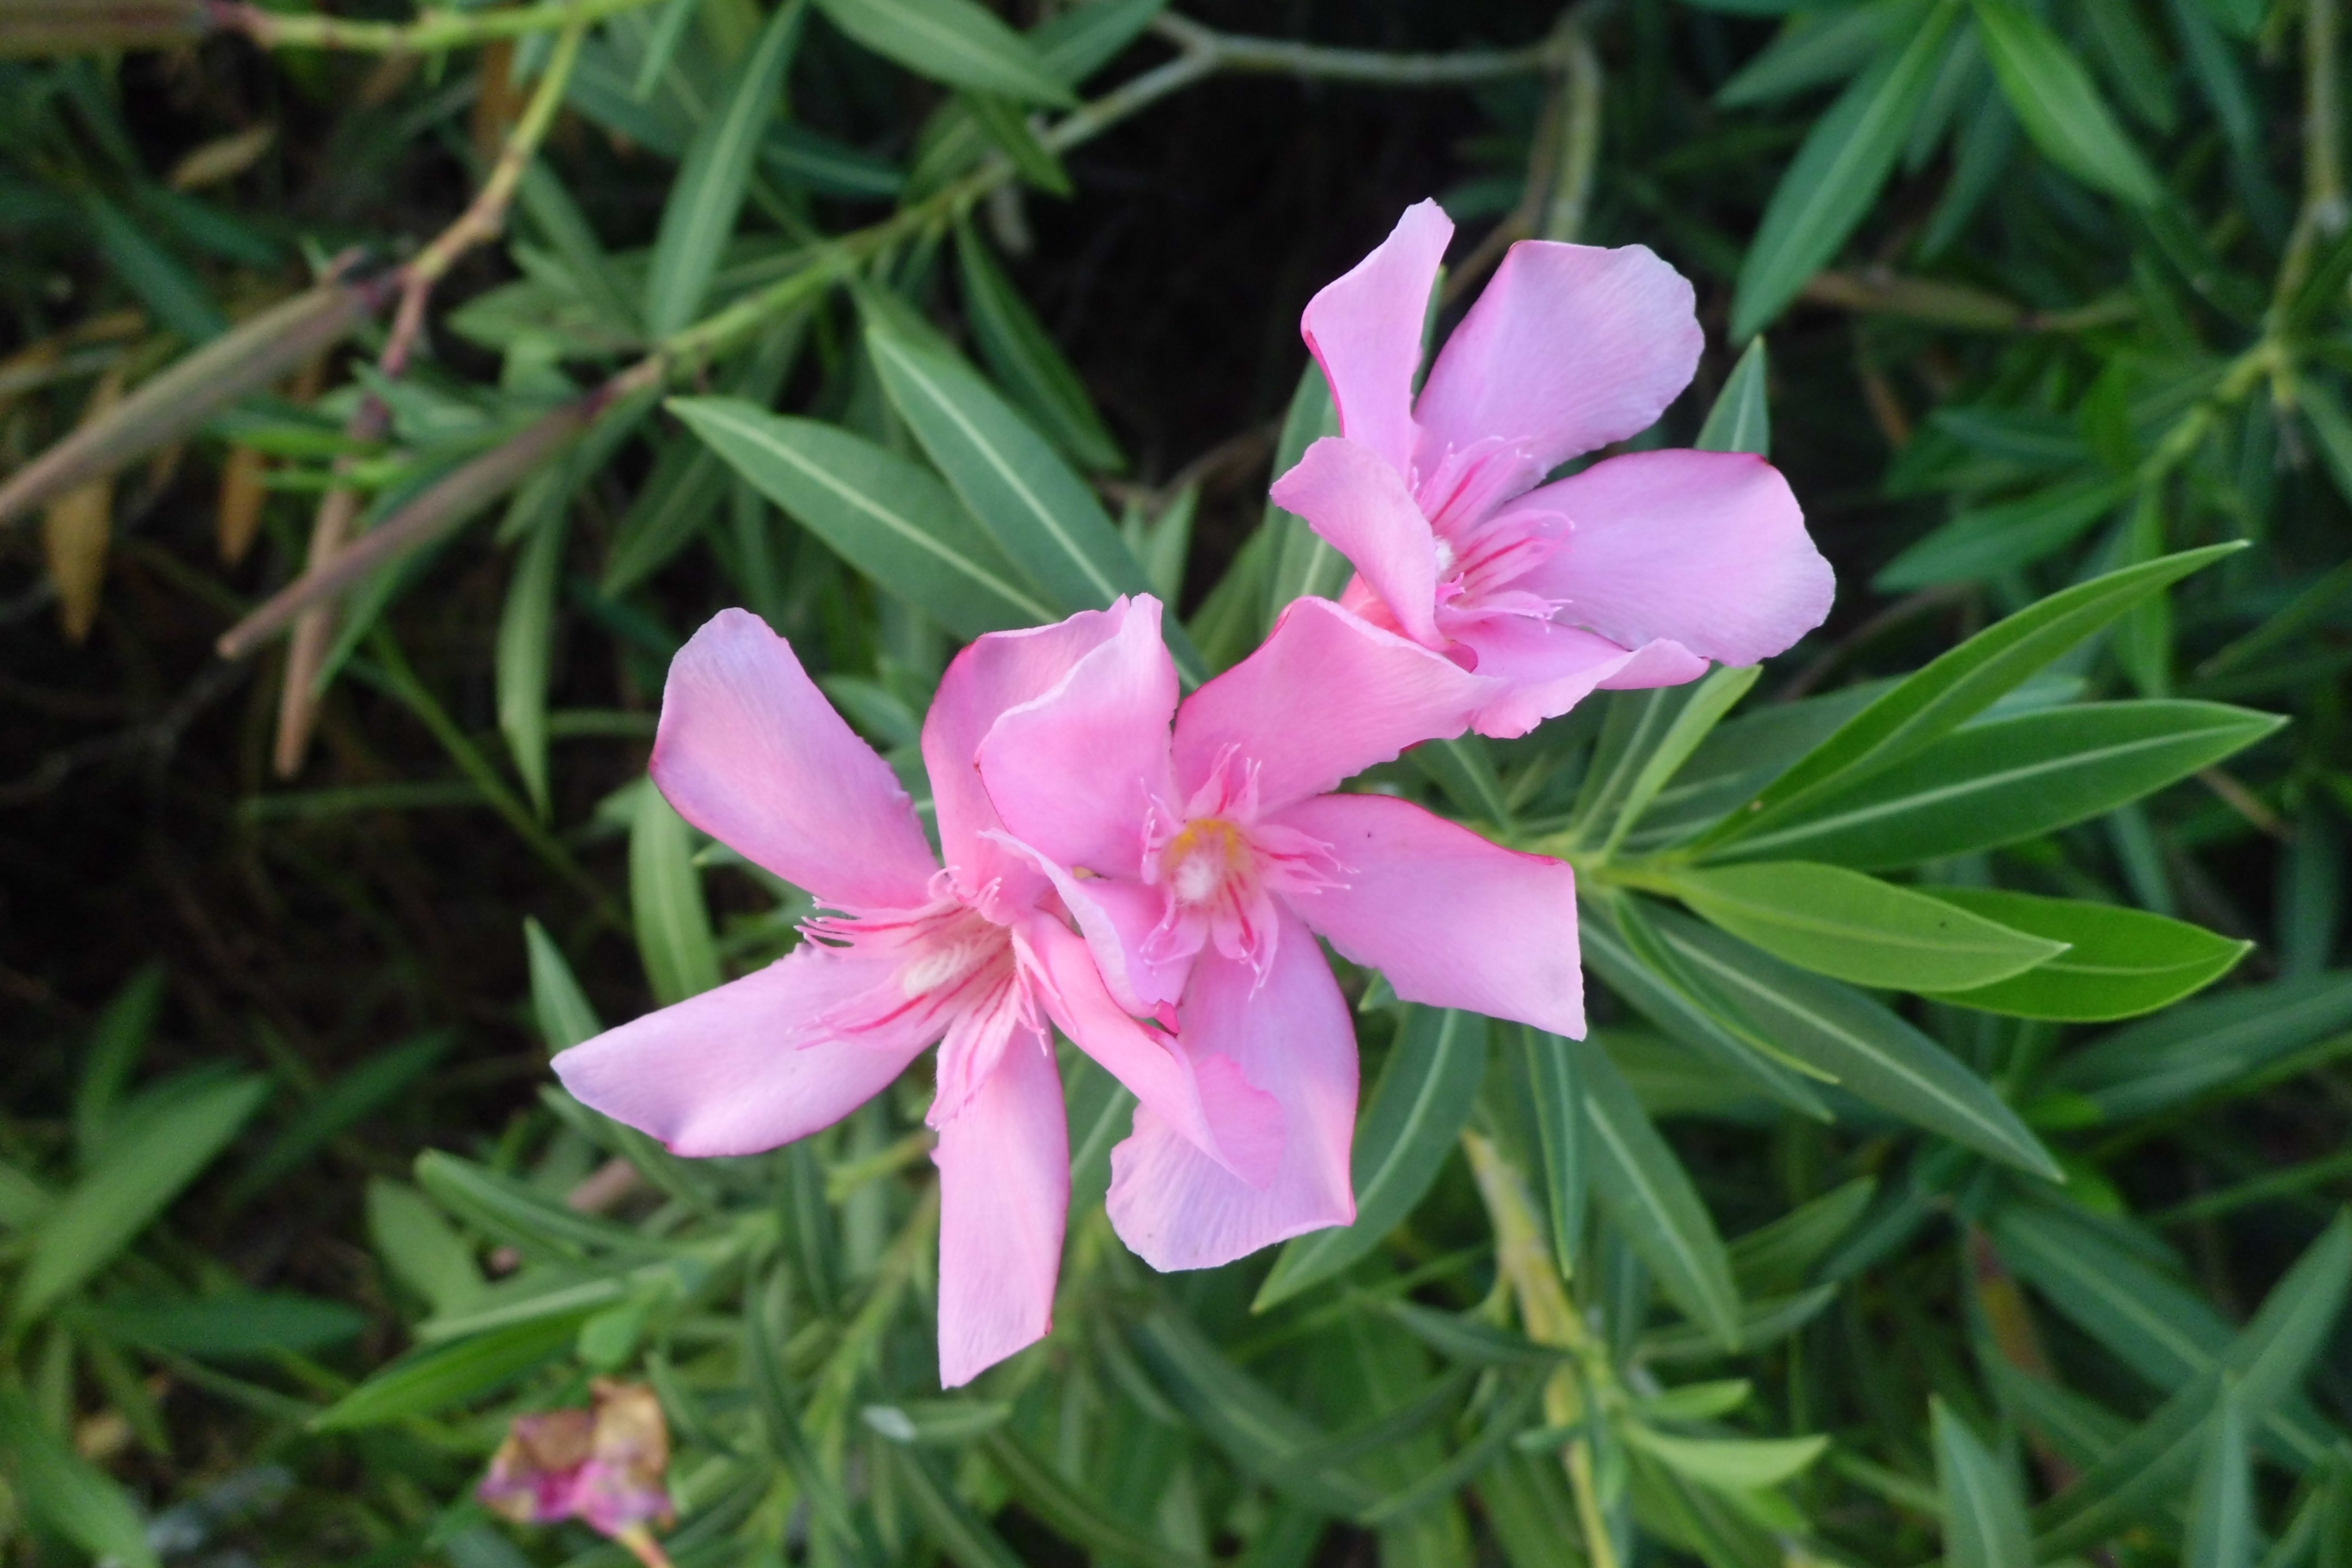
nature, plant, flower, petal, botany, garden, pink, flora, wildflower, shrub, dianthus, oleander, macro photography, flowering plant, land plant, pink family